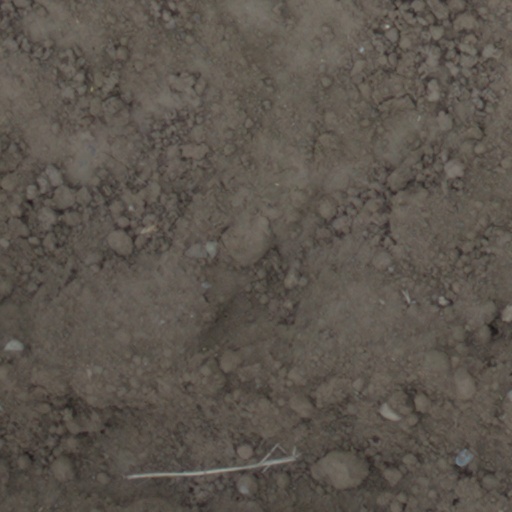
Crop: wheat